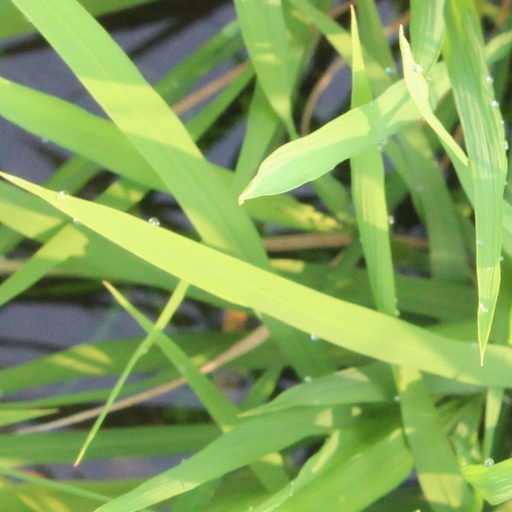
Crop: rice